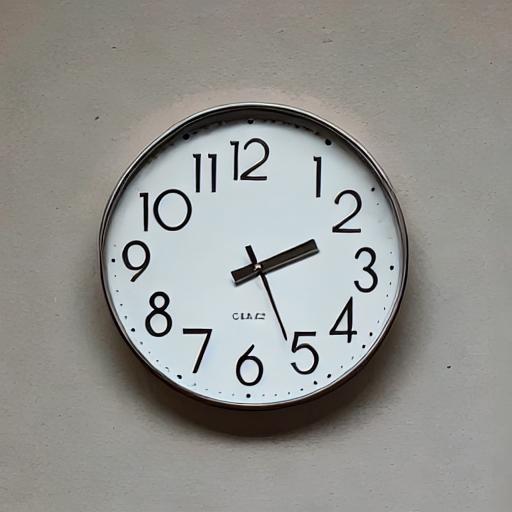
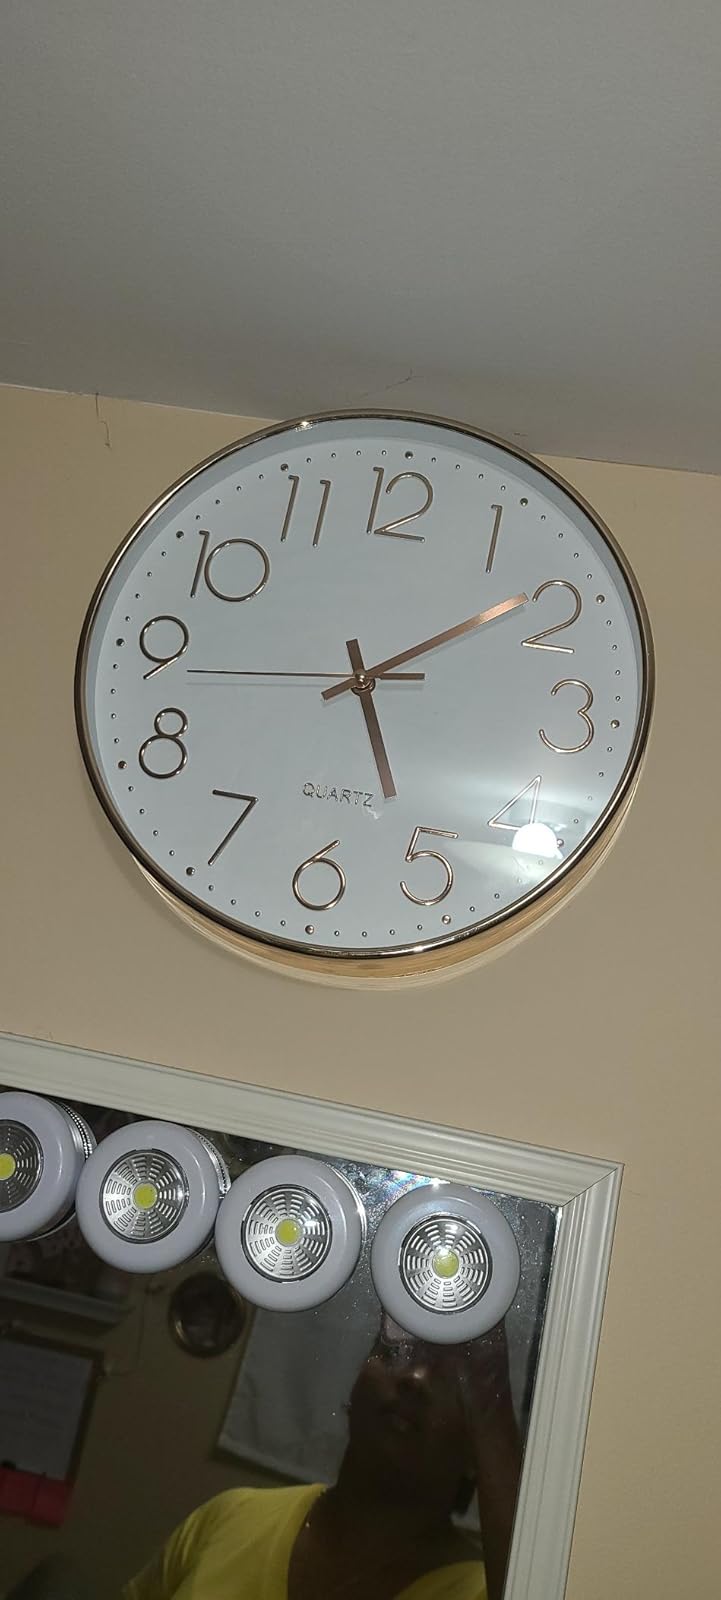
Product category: clock
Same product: no